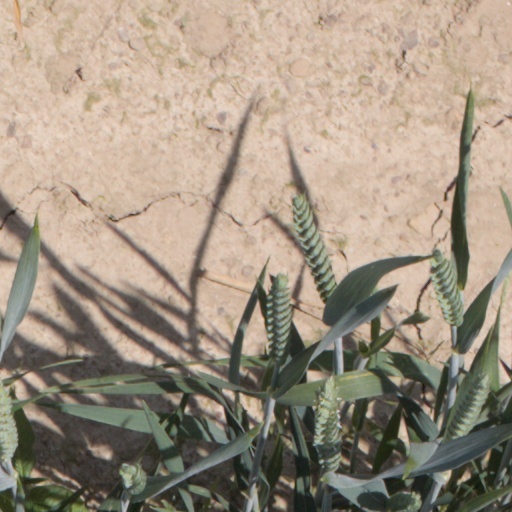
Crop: wheat